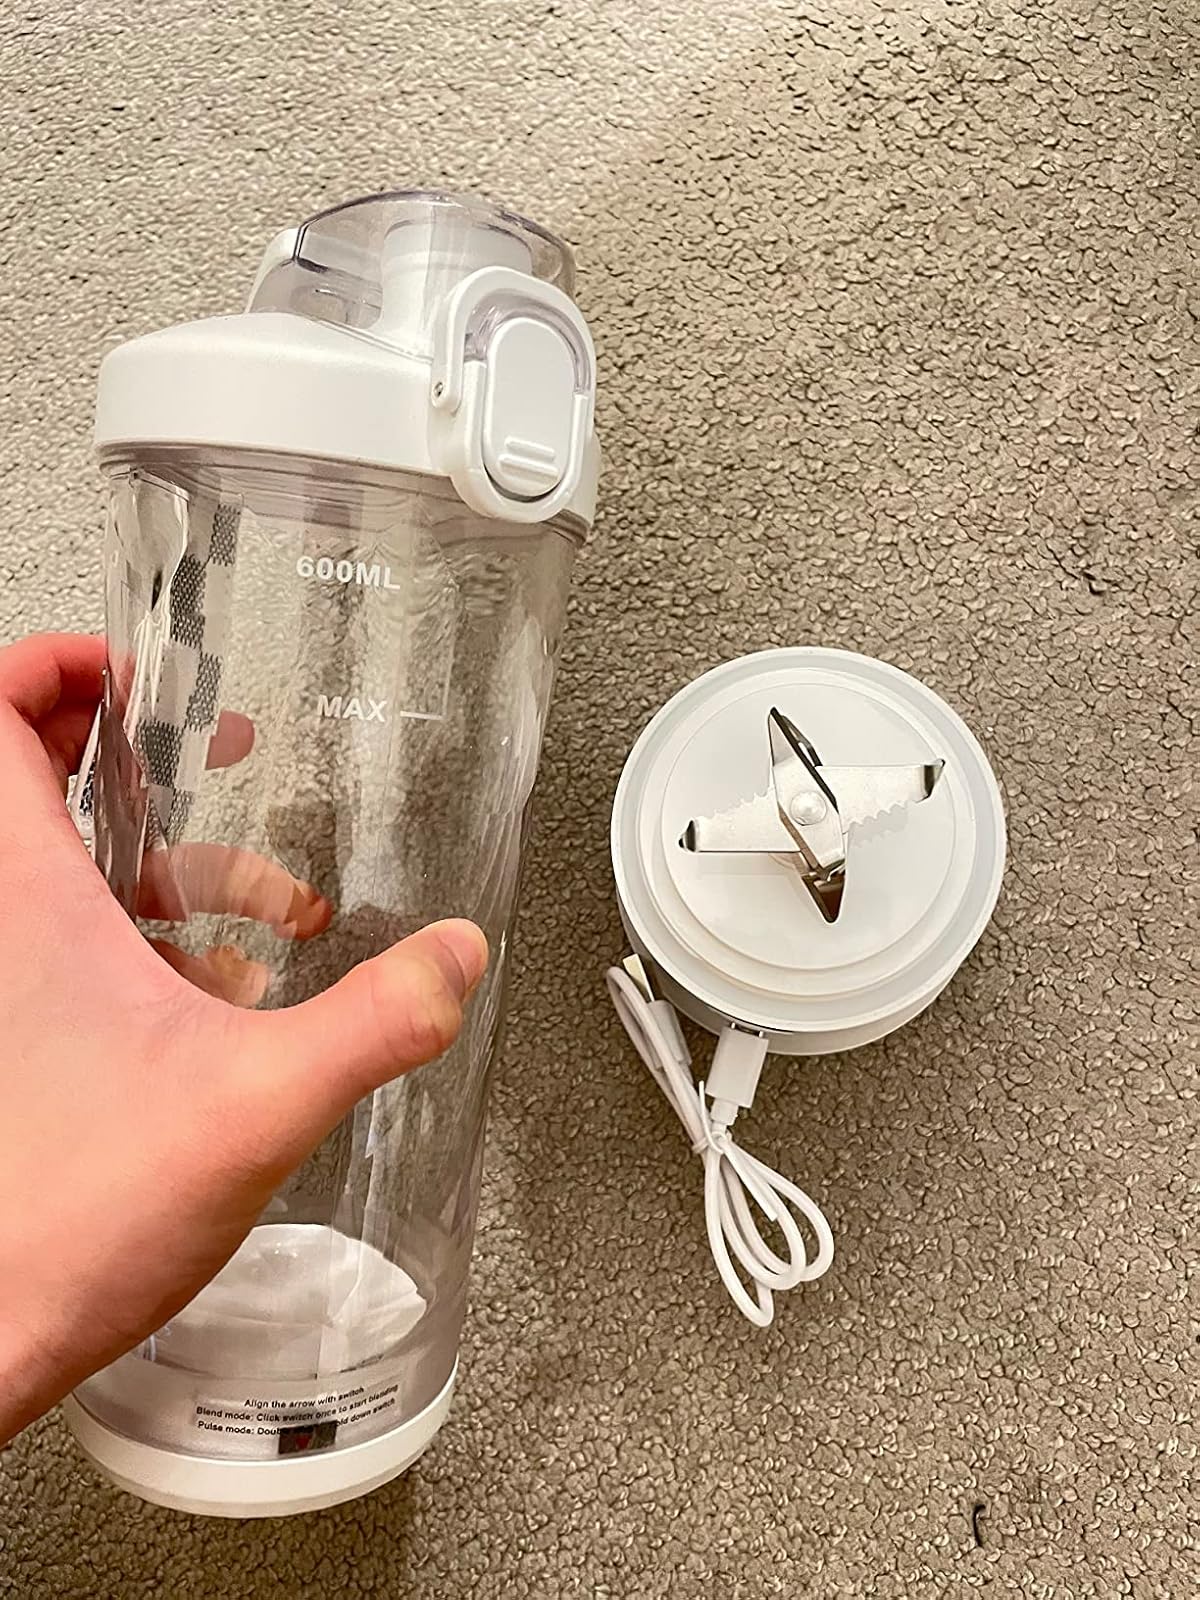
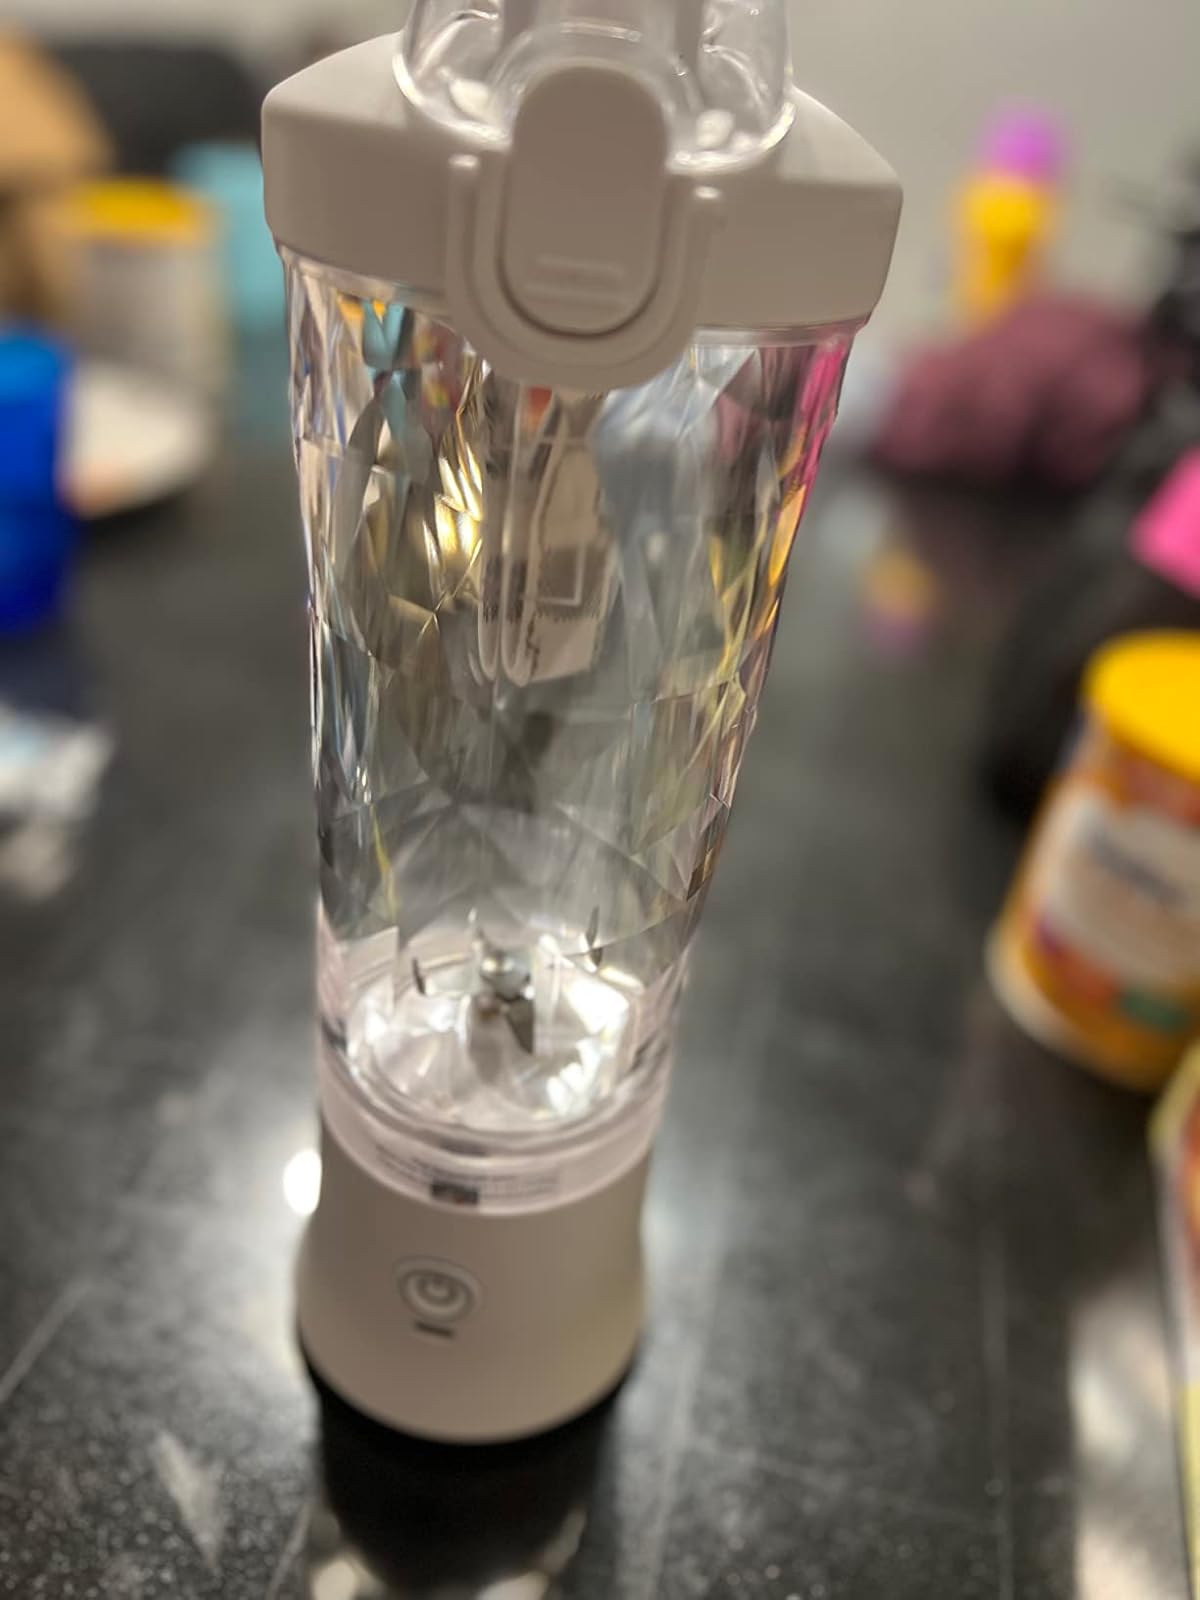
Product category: items_blender
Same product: yes